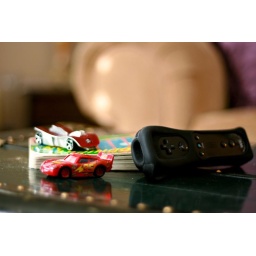
Everywhere I look around my house are signs of my grandson.